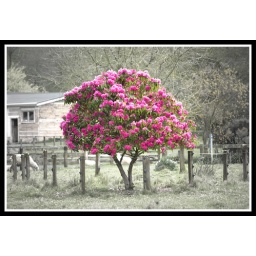
I came accross this tree just off the road by Lake Karapiro. I think the colours are fantastic.